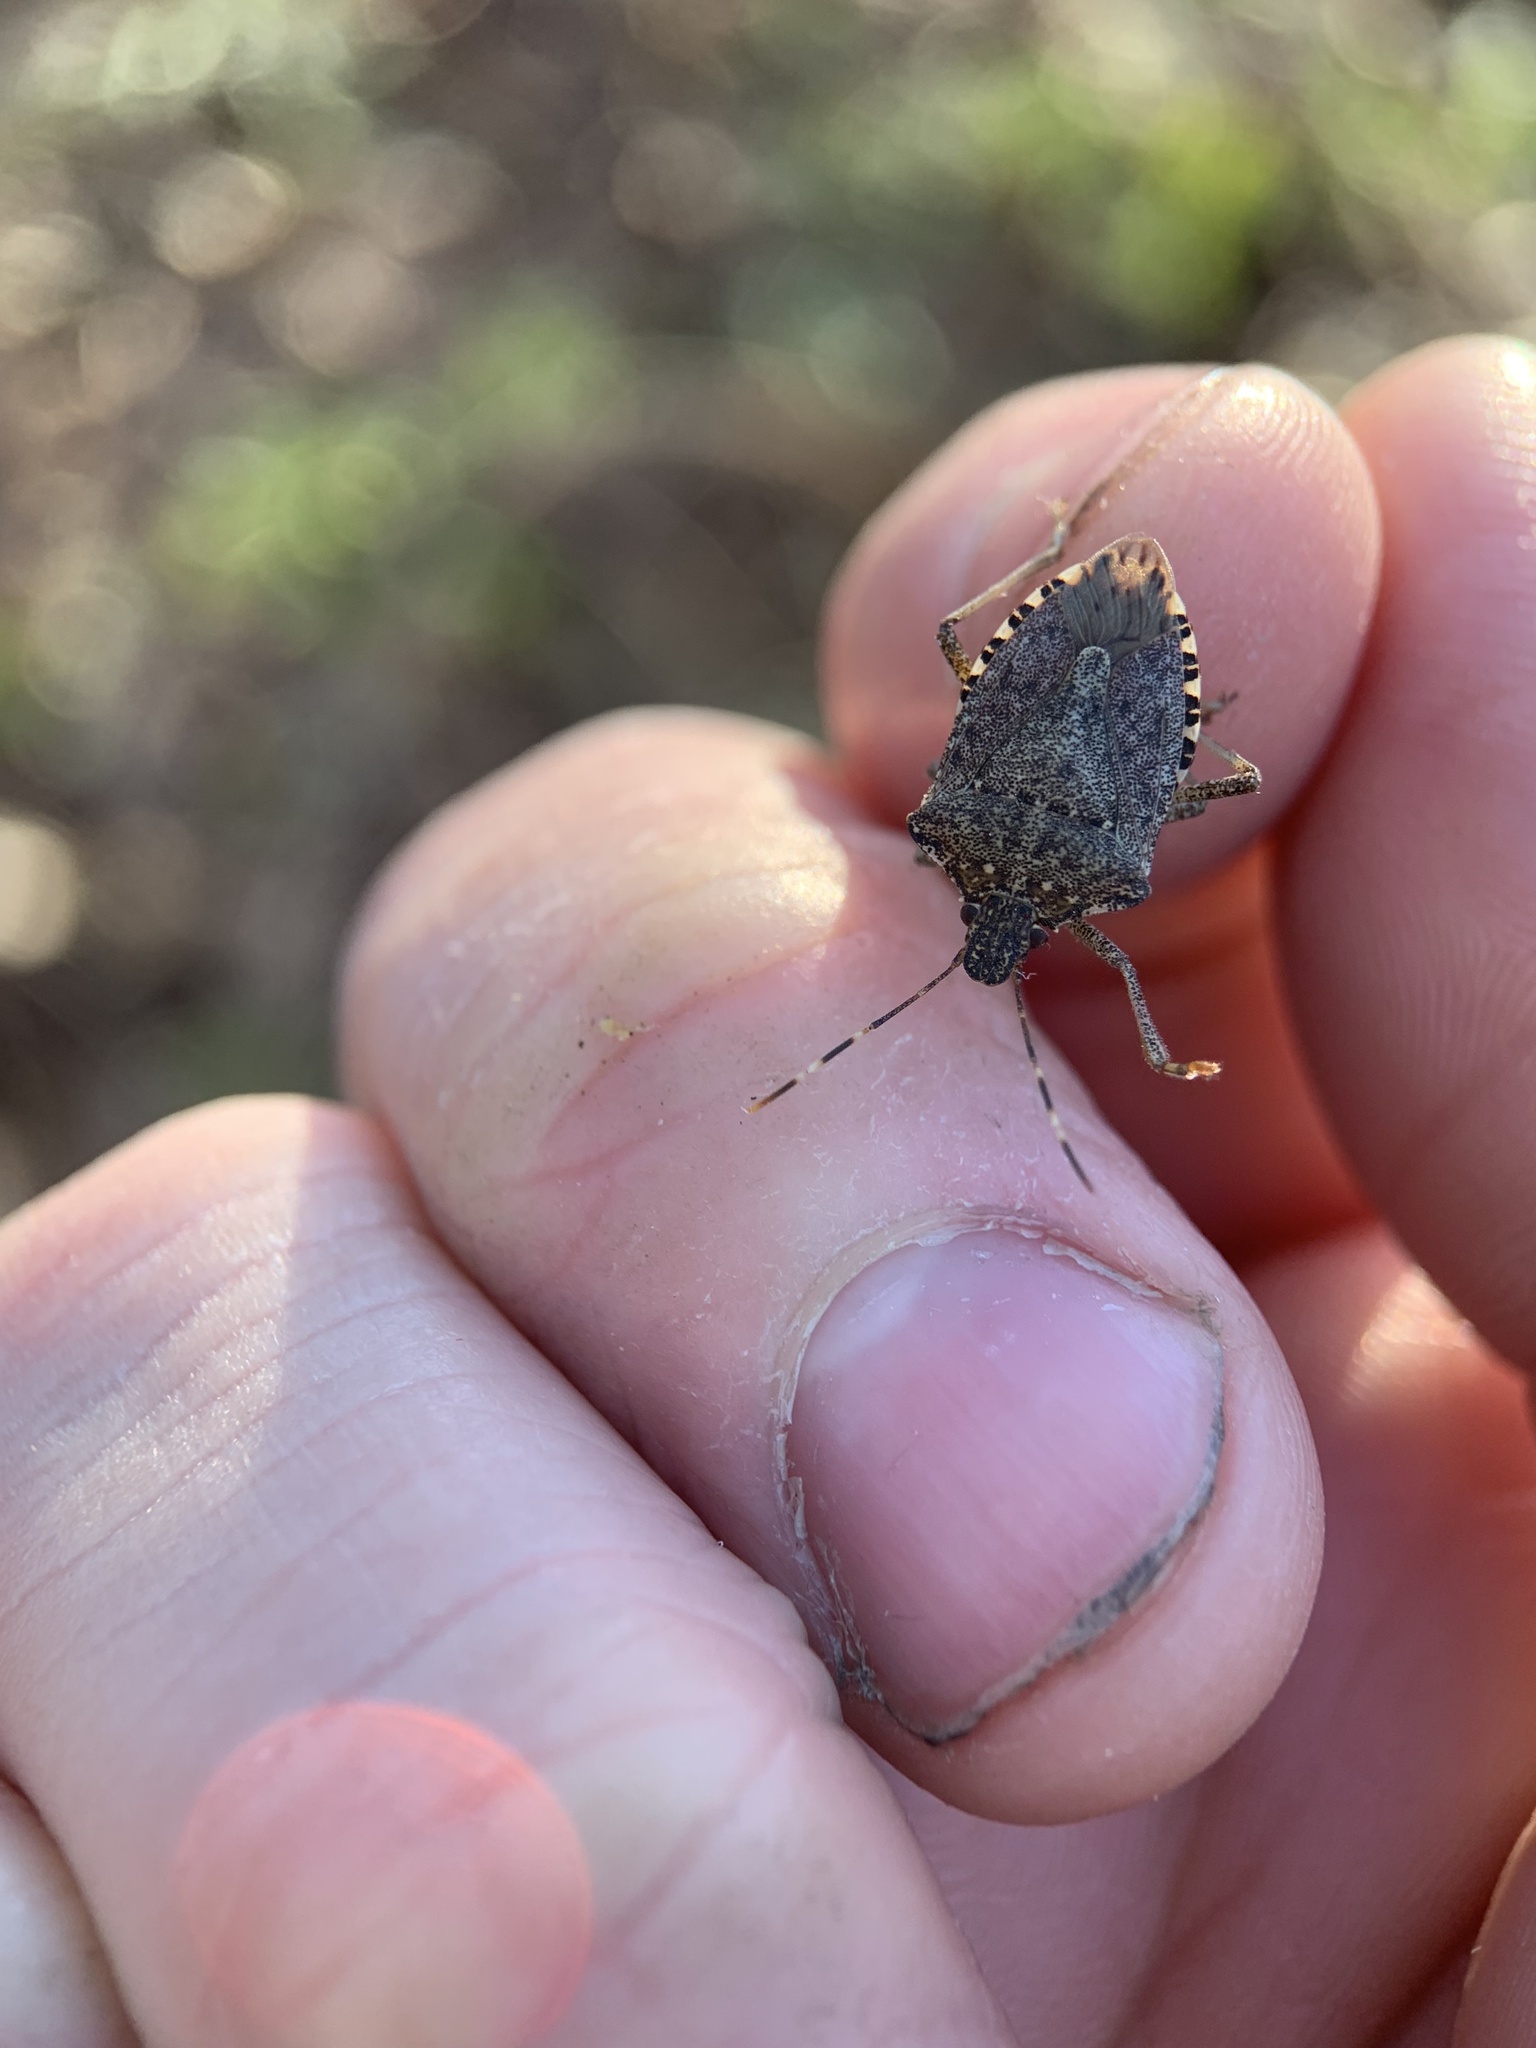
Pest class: stink_bug